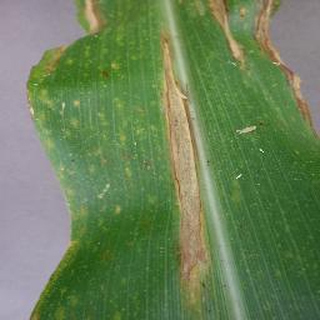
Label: corn_northern_leaf_blight